Date Yoshikuni

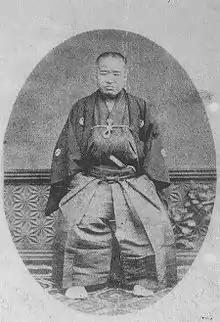
Portrait of Date Yoshikuni

was a late-Edo period Japanese samurai, and the 13th "daimyō" of Sendai Domain in the Tōhoku region of northern Japan, the 29th hereditary chieftain of the Date clan. He is known primarily for his role as commander-in-chief of the Ōuetsu Reppan Dōmei during the Boshin War of the Meiji Restoration.